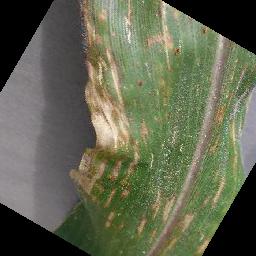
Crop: corn
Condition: (maize)_cercospora_spot_gray_spot